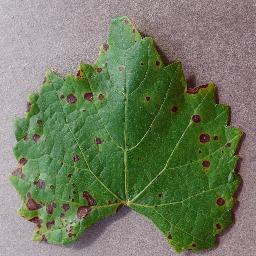
Label: Grape___Black_rot